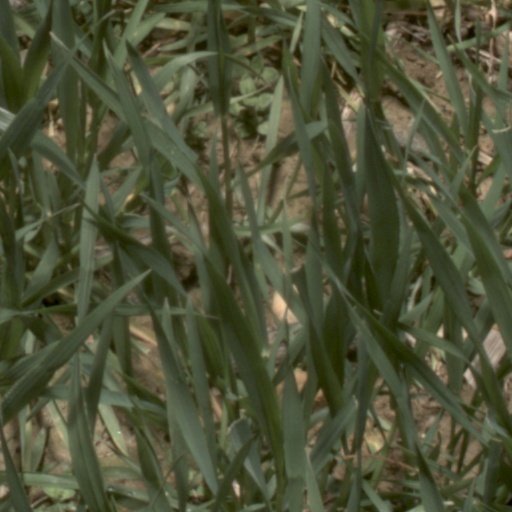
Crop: wheat